Alta Corbett Thomas

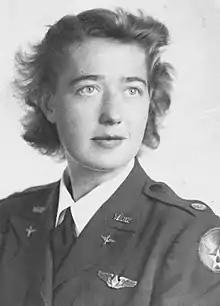
Alta Corbett Thomas in her WASP uniform.

Alta "Teta" Corbett Thomas (May 26, 1918 – August 28, 2017) was an American pilot for the Women Airforce Service Pilots, class 43-W-4. She was the fourth of five daughters born to Elliott R. and Alta S. Corbett in Portland, Oregon.